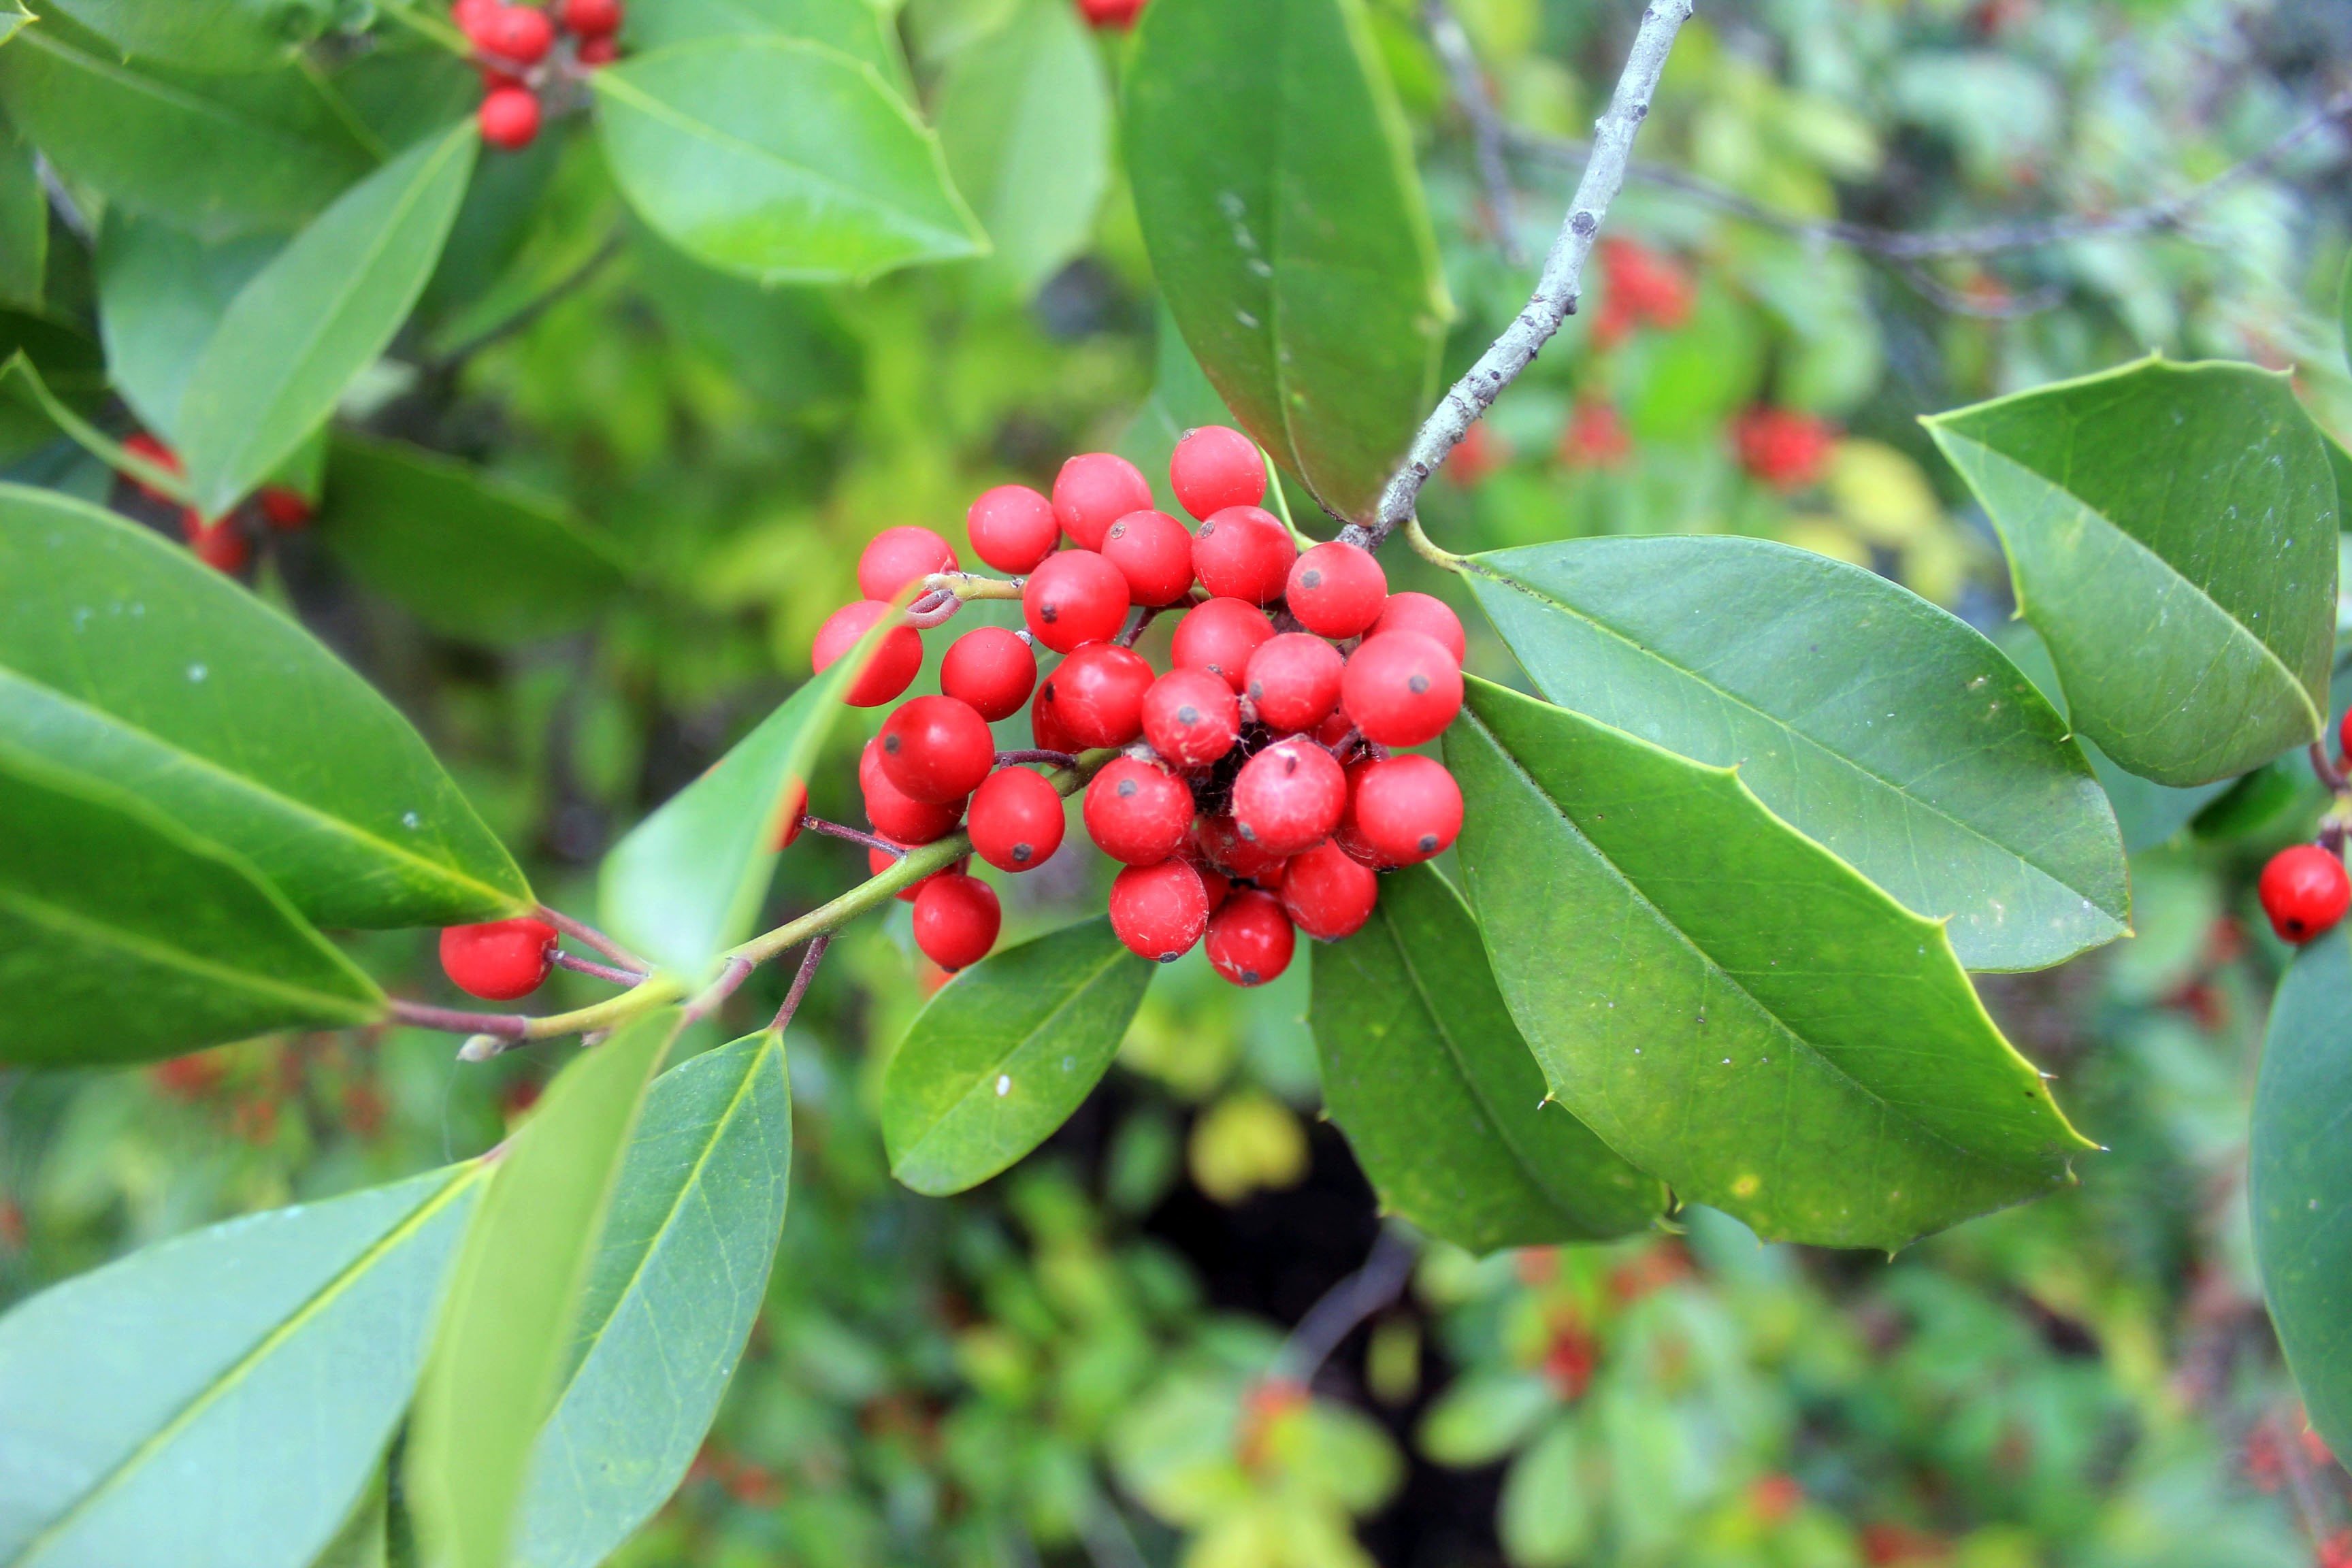
tree, plant, fruit, leaf, flower, environment, foliage, food, herb, produce, natural, evergreen, botany, agriculture, flora, botanical, holly, outdoors, berries, vegetation, shrub, viburnum, horticulture, rowan, organic, flowering plant, acerola, malpighia, chokecherry, ilex, strawberry tree, woody plant, land plant, aquifoliaceae, aquifoliales, chinese hawthorn, schisandra, elaeagnus multiflora